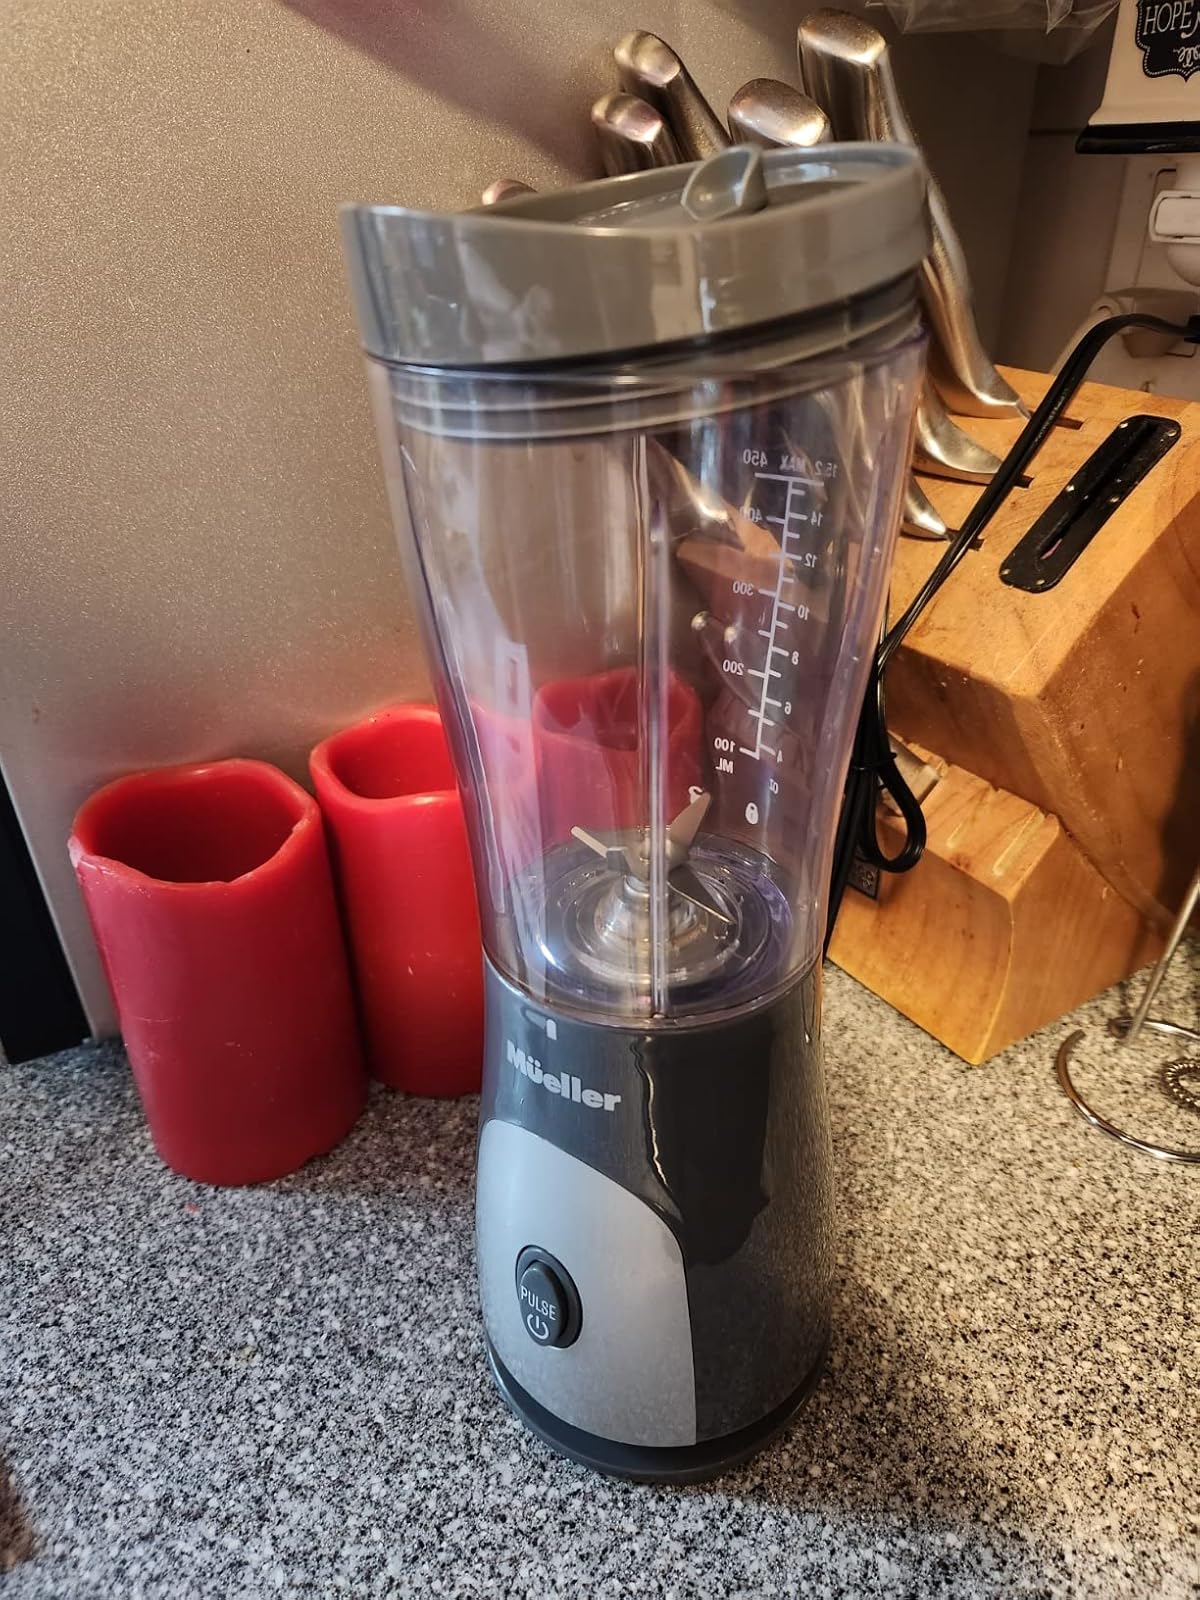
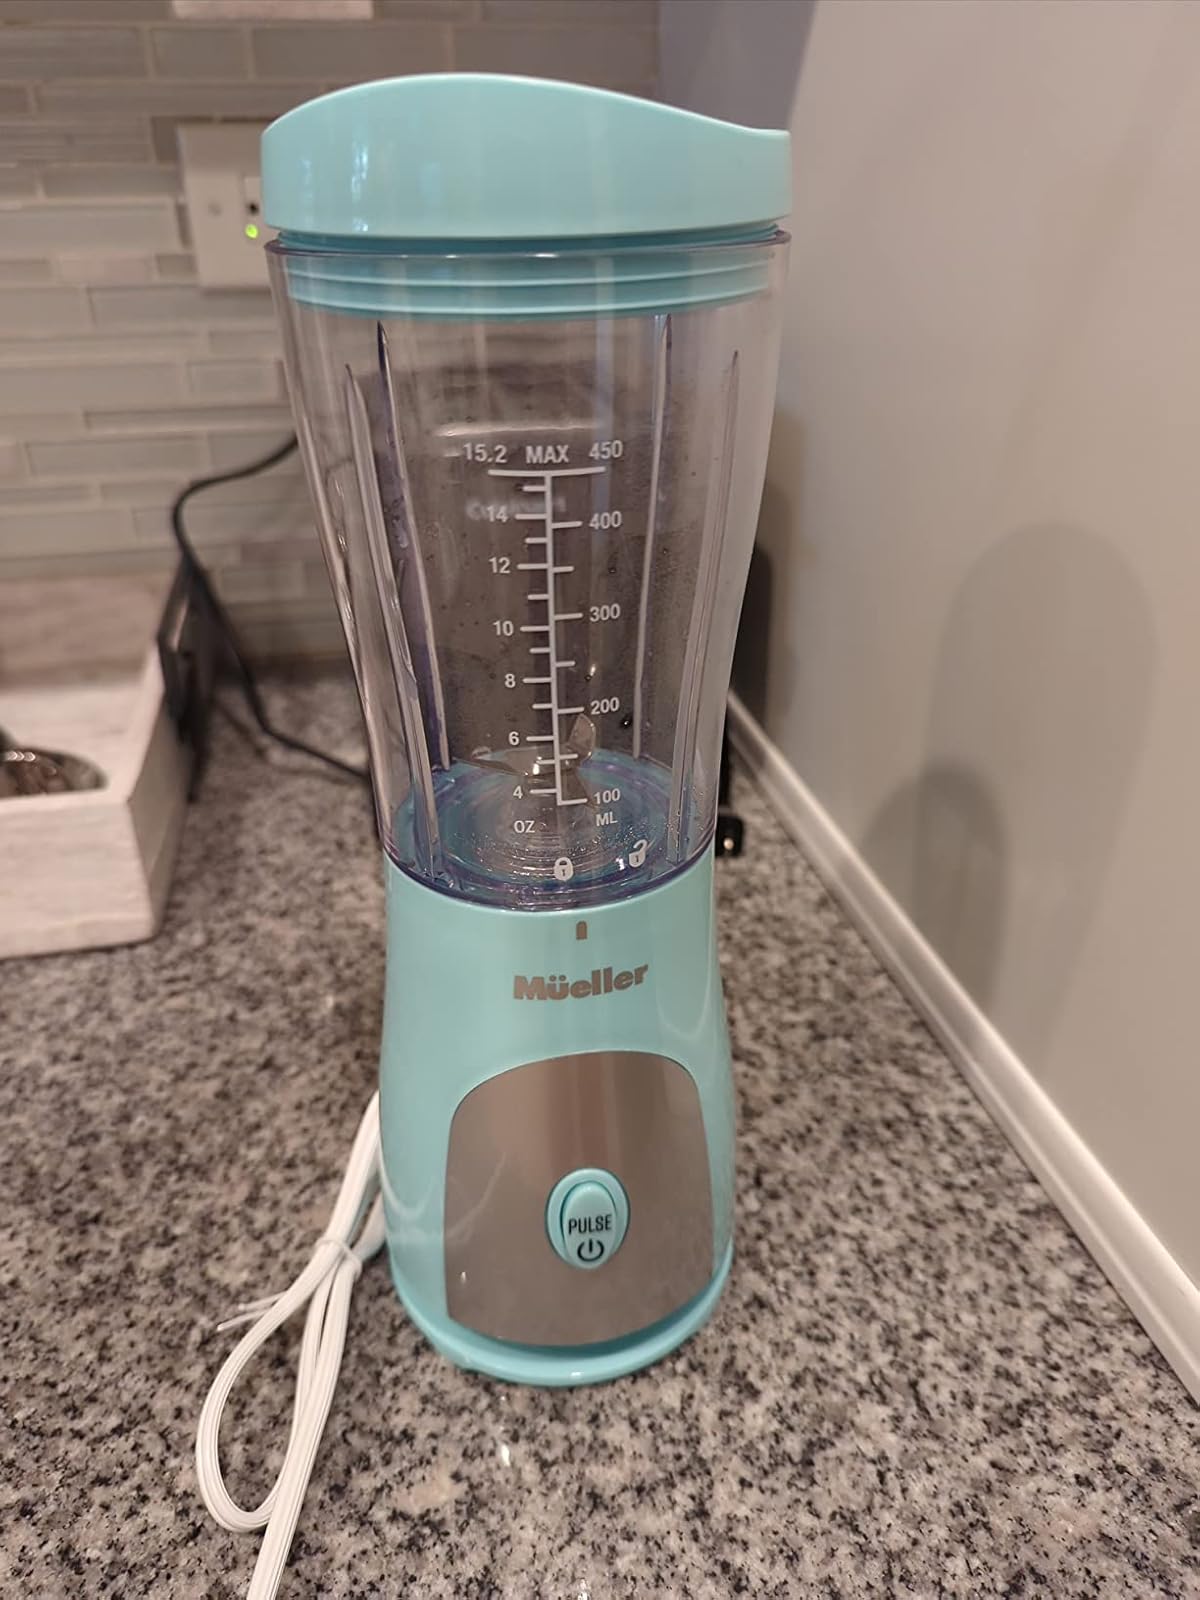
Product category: items_blender
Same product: no